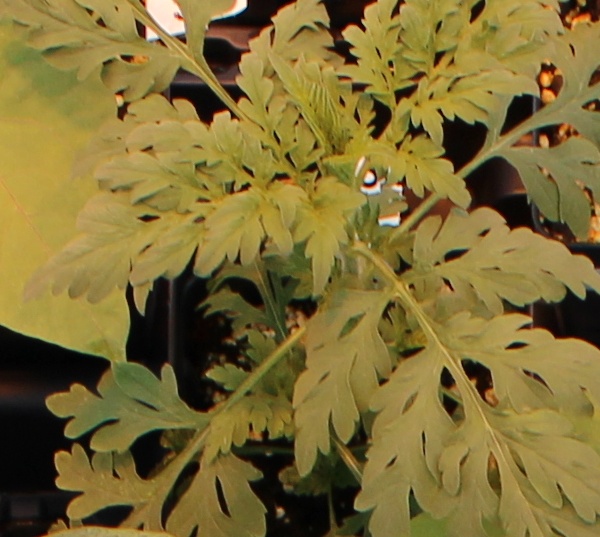
Label: Ragweed